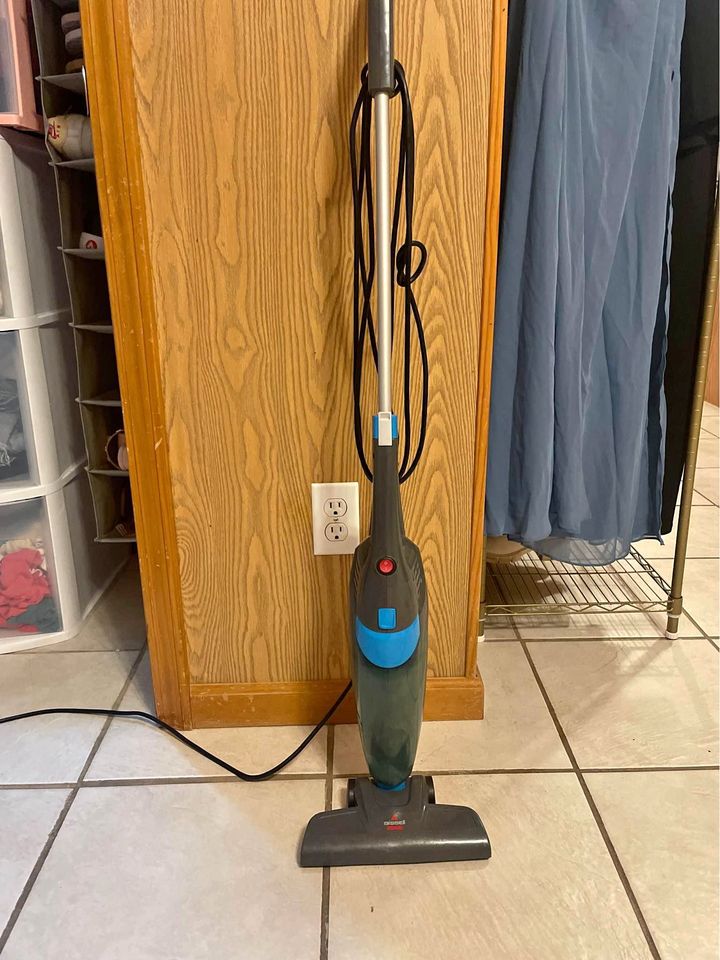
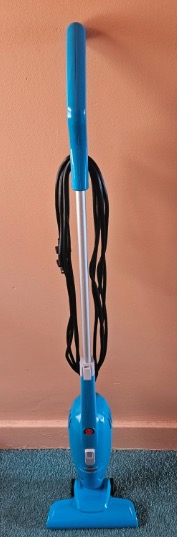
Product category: items_vacuum
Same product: no